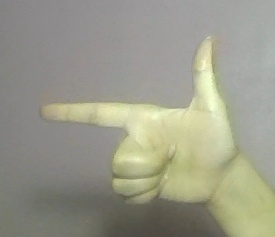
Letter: yaa